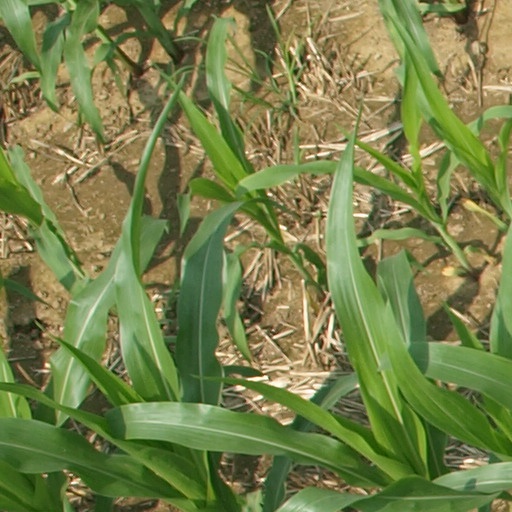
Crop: maize; corn